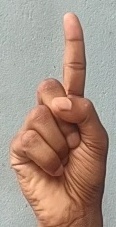
ASL sign: 1